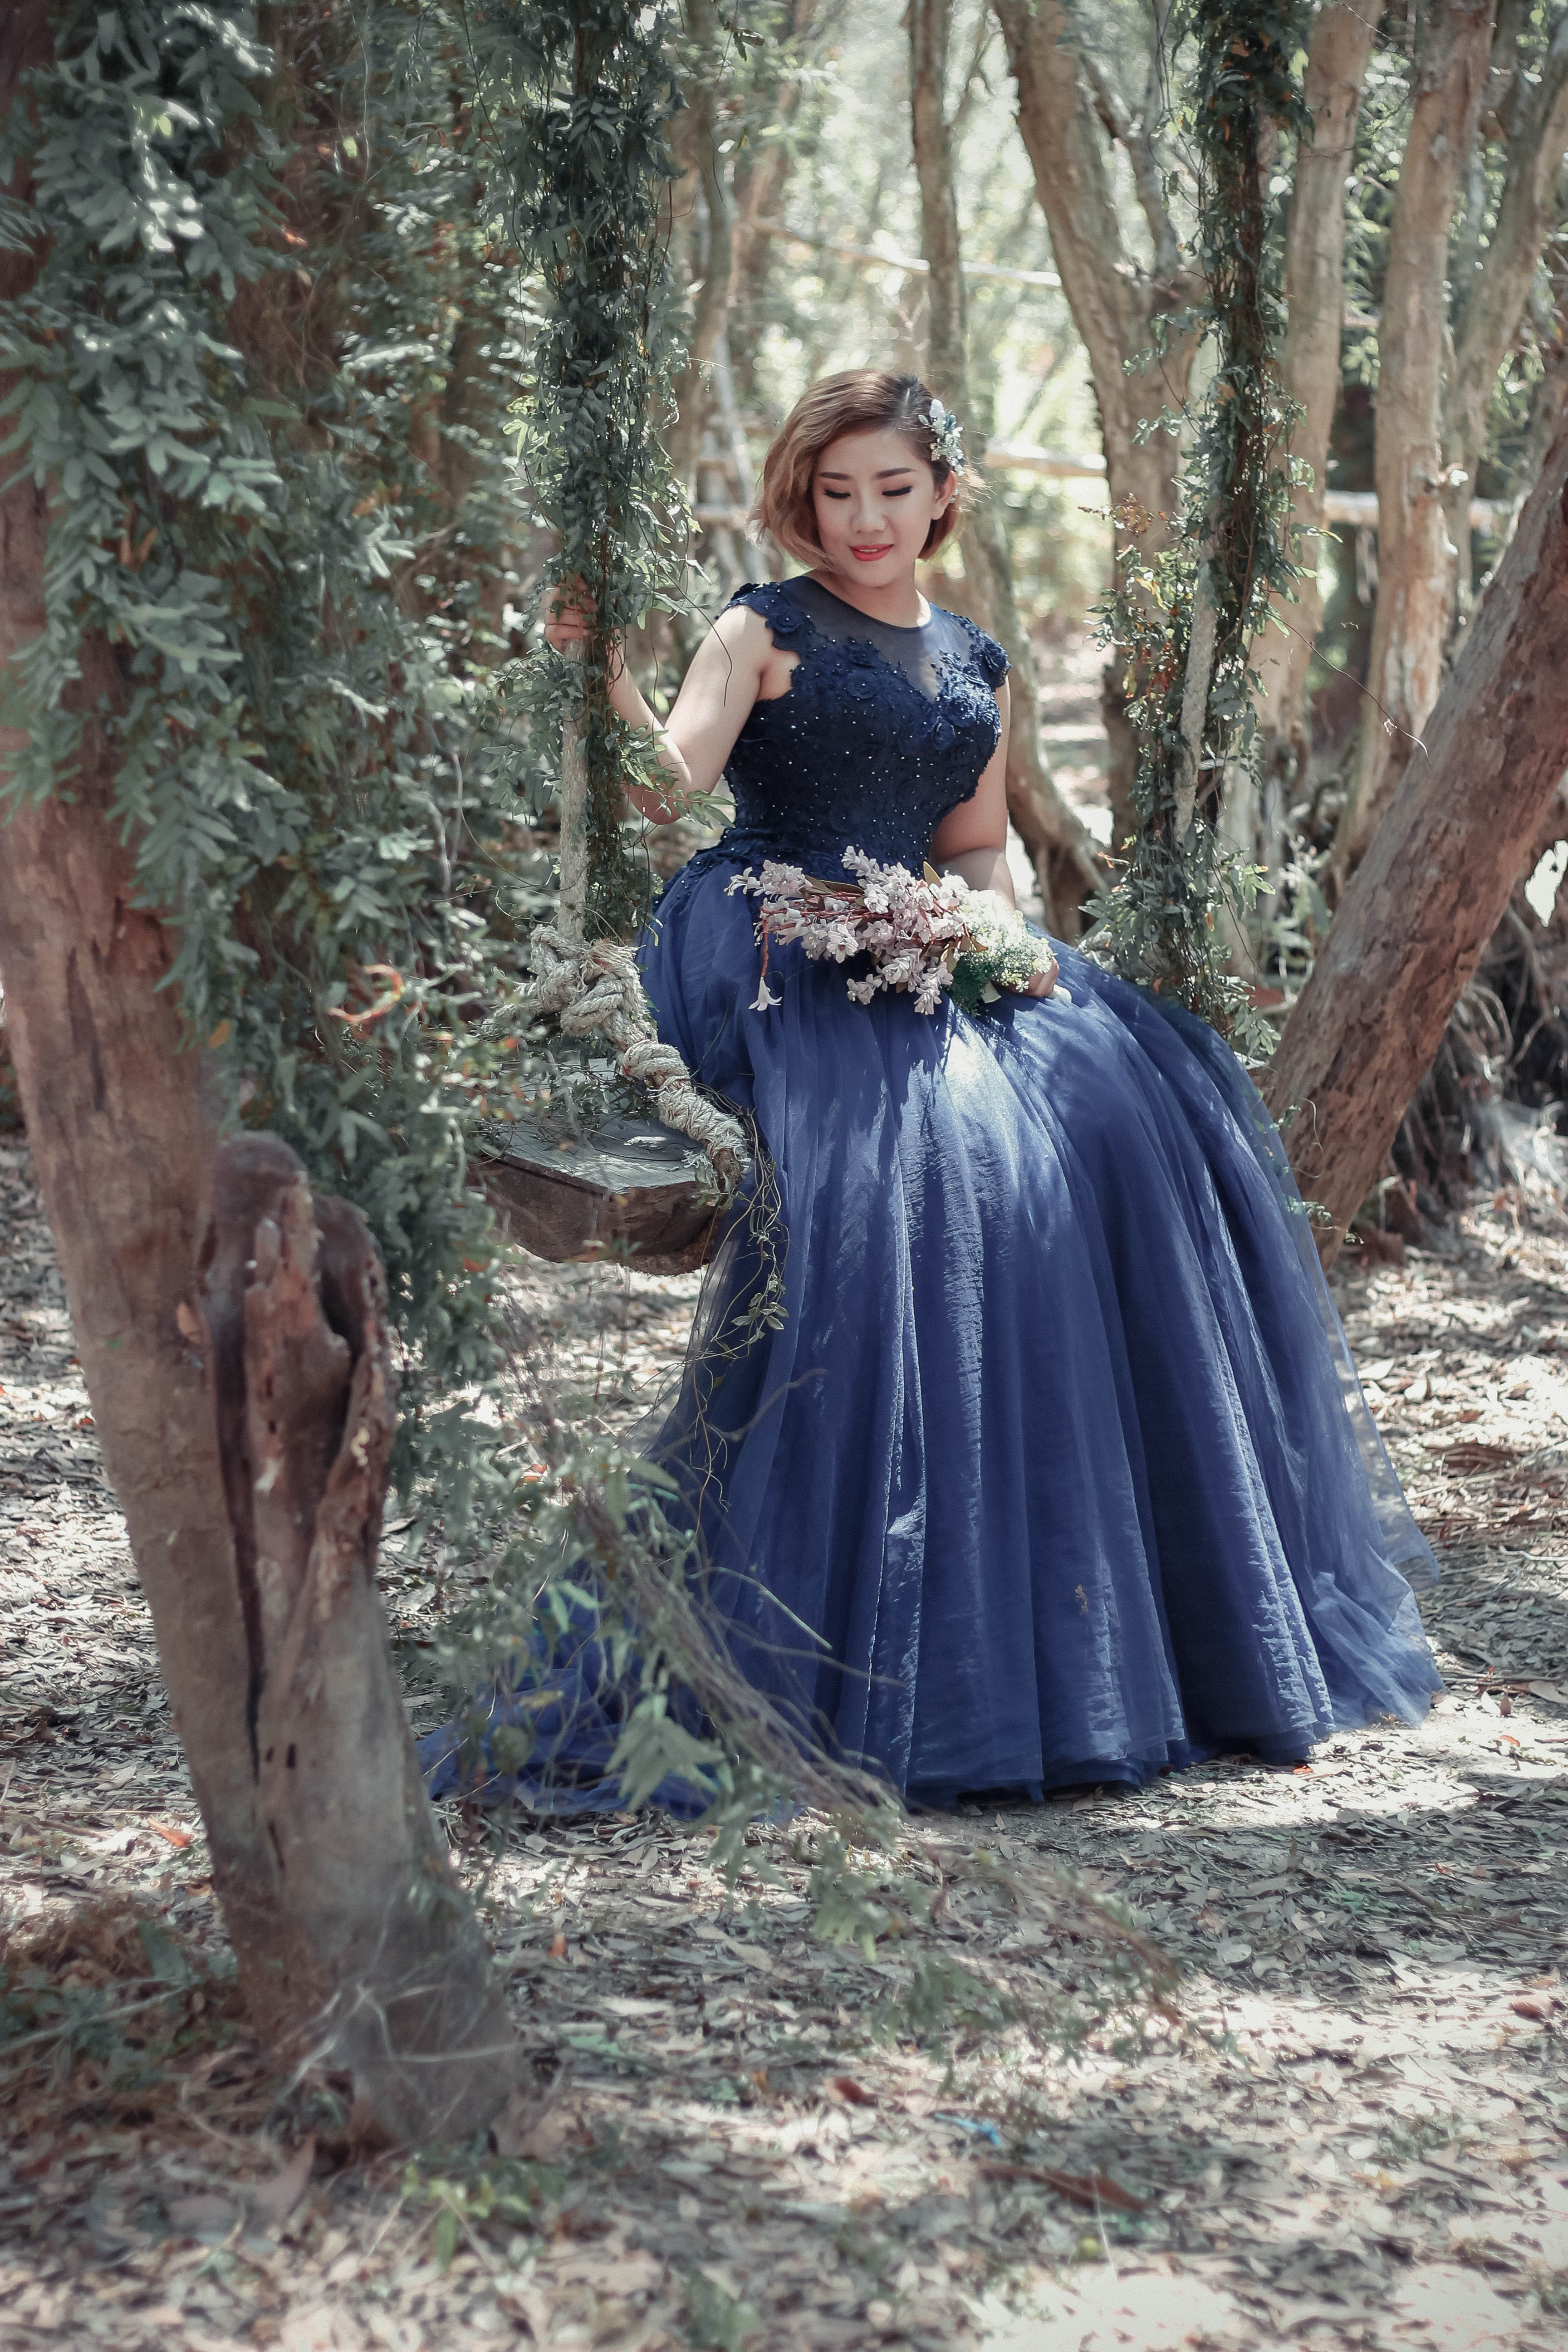
dress, photograph, clothing, gown, beauty, woodland, tree, fashion, photography, forest, photo shoot, bridal party dress, plant, formal wear, sitting, haute couture, long hair, fawn, waist